Alumni Memorial Field

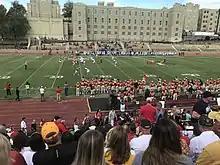
Alumni Memorial Field at Foster Stadium during a game between VMI and Samford in October 2019

On September 15, 1973, VMI fell to Navy 37–8 in the largest crowd in Alumni Memorial Field history, with an attendance of 10,000. Just three years earlier on October 31, 1970, before 2,400 spectators, VMI fell heavily to Davidson 55–21 in the "smallest" crowd in Alumni Memorial Field history.